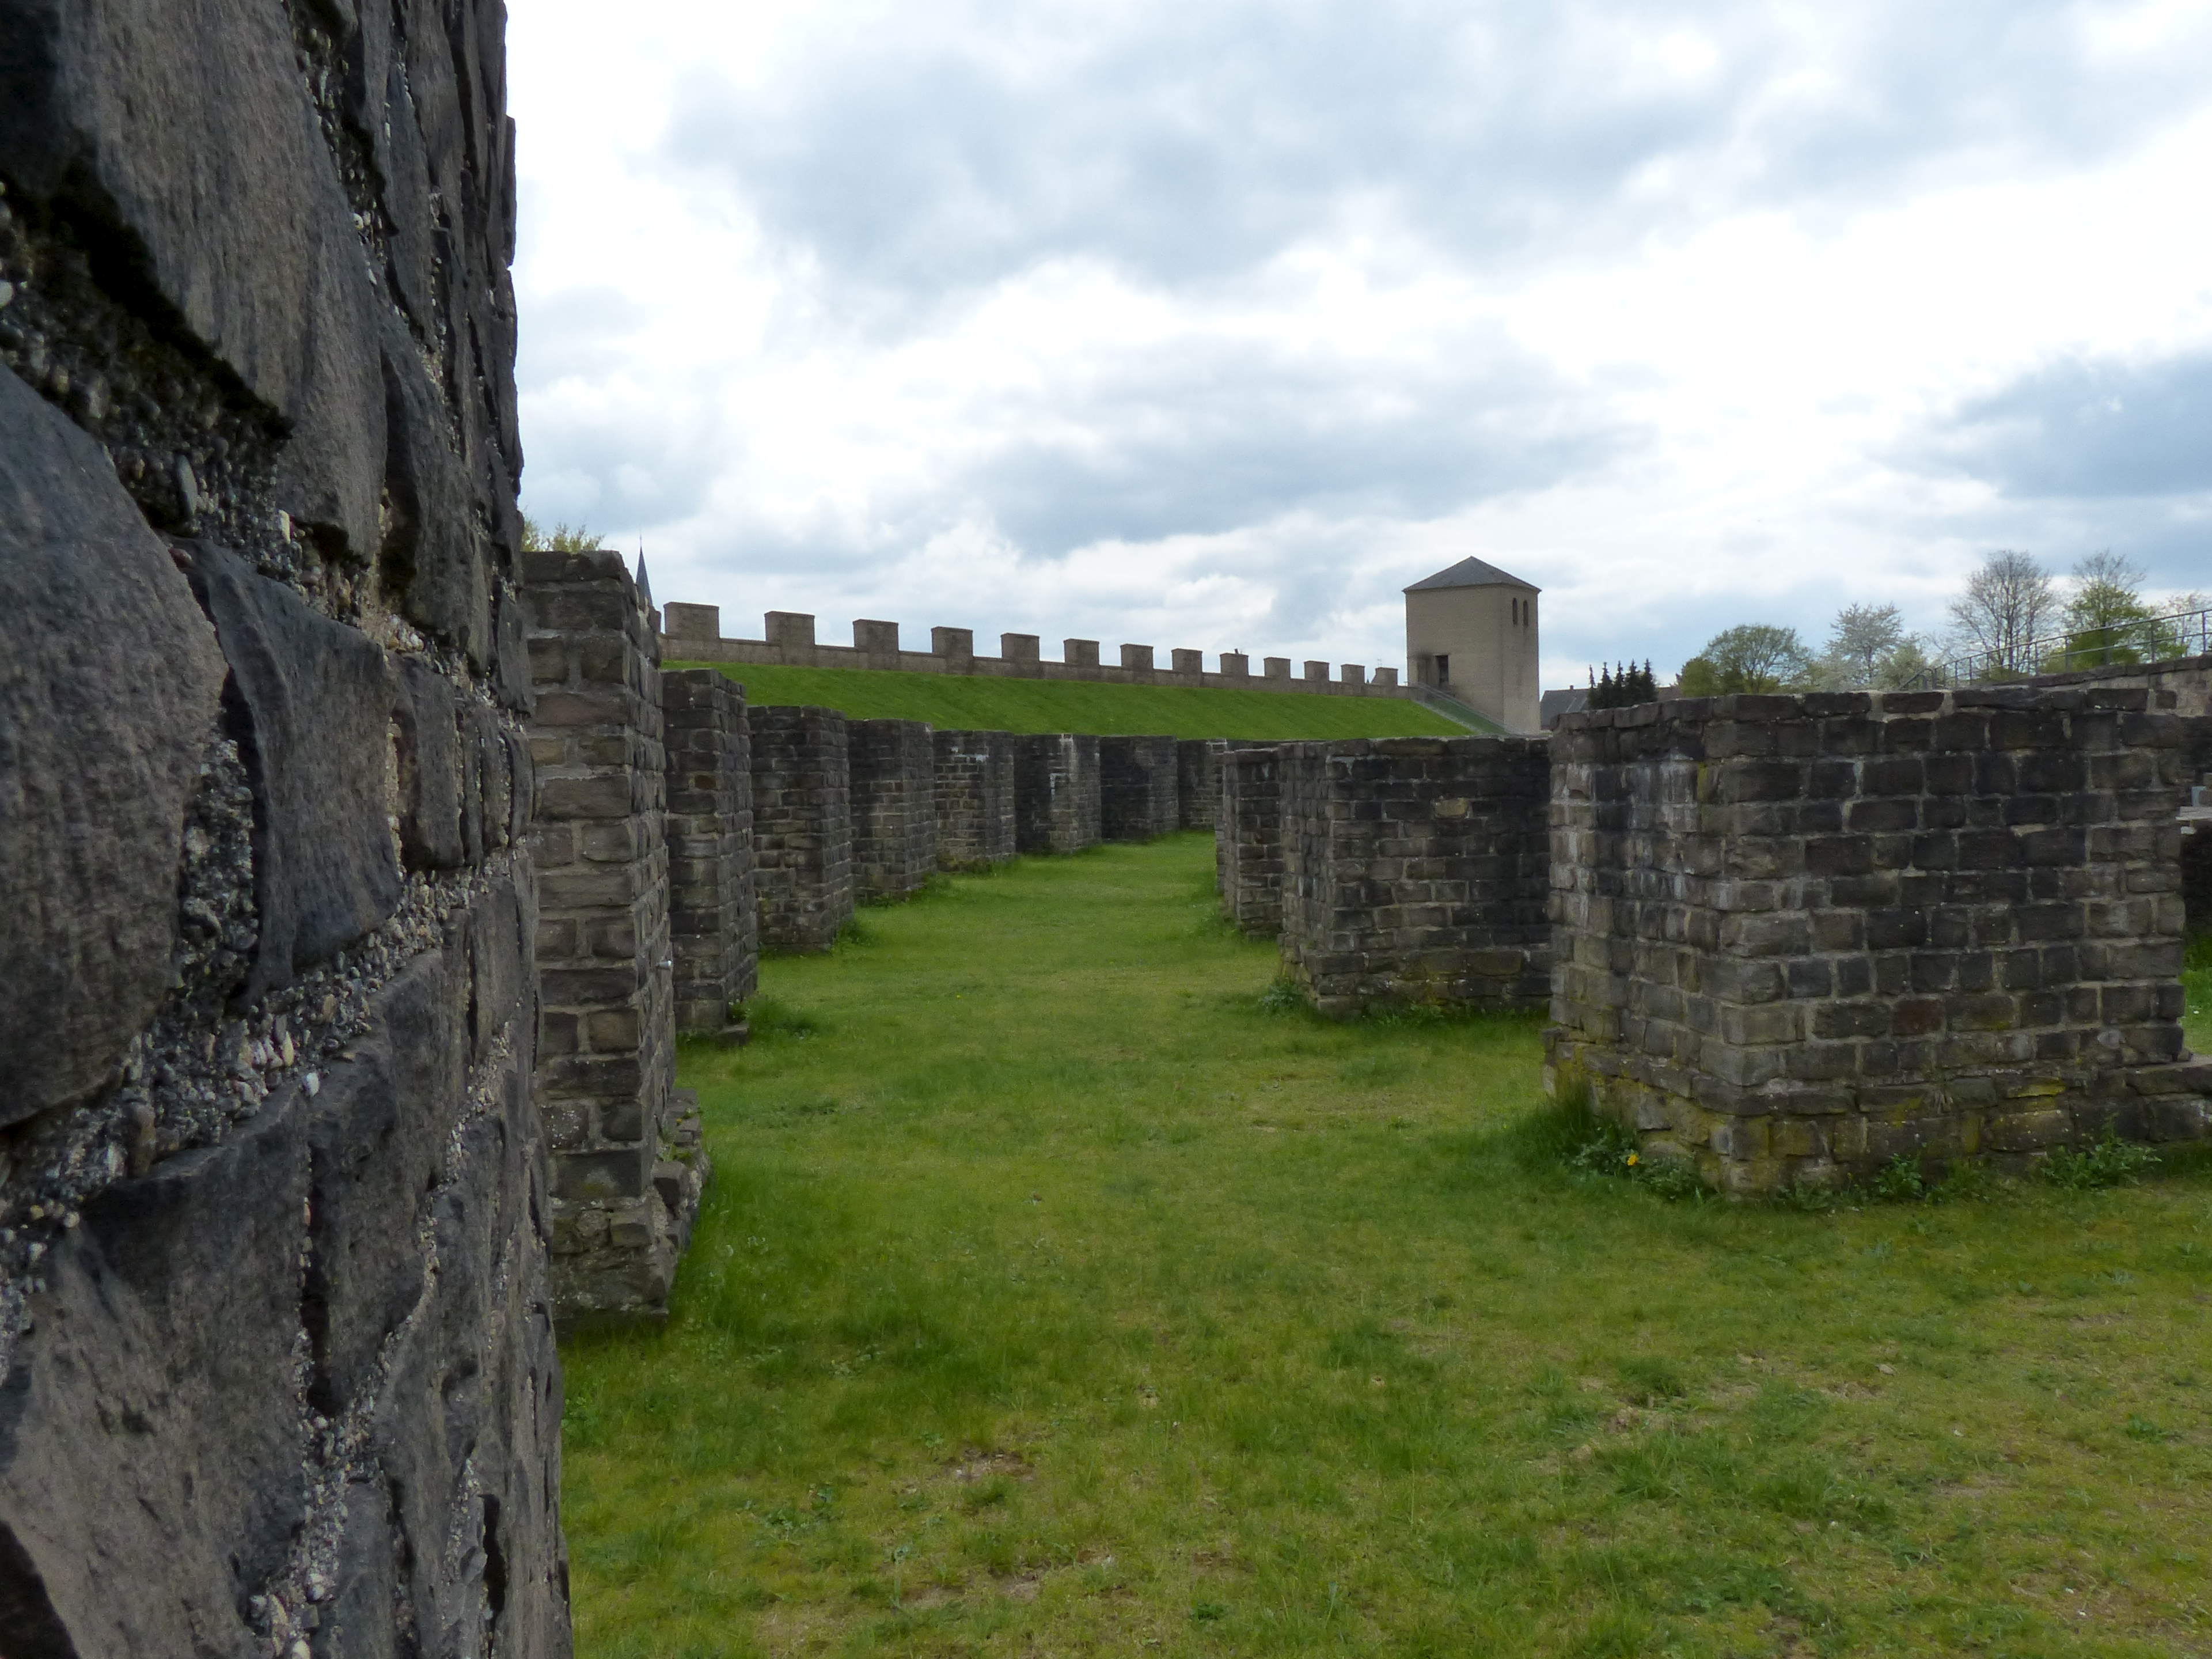
wall, travel, fortification, waterway, ruins, archeology, germany, amphitheater, xanten, archeologicalpark, romanruins, aqueduct, archaeological site, ancient history